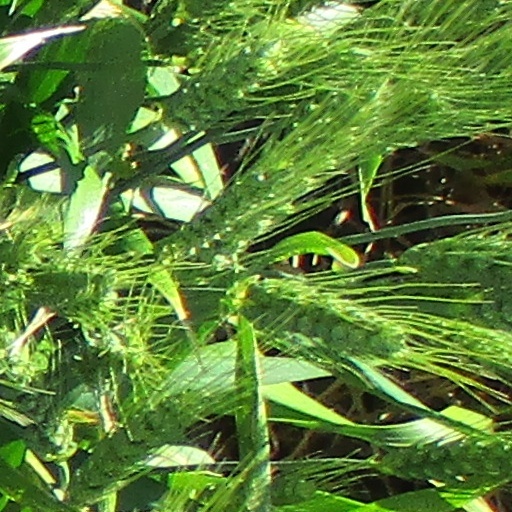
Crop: wheat